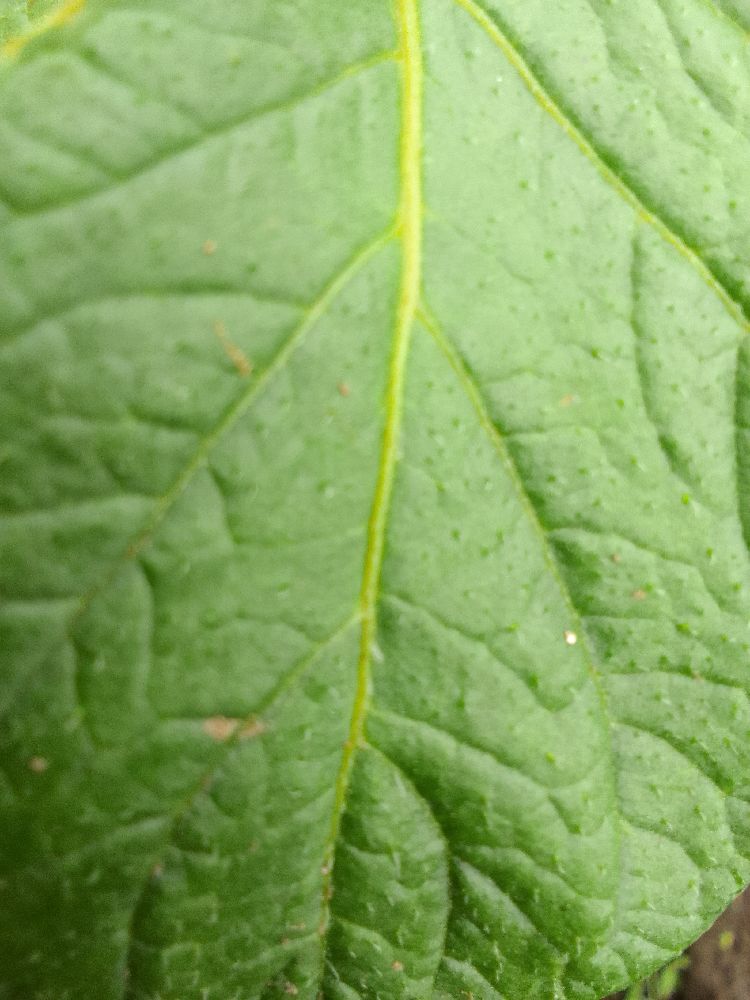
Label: Healthy